Myth

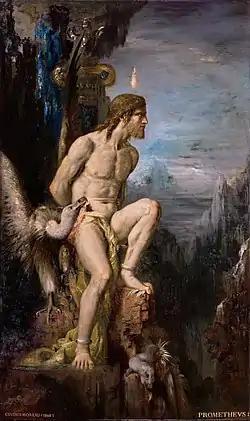

The earlier 20th century saw major work developing psychoanalytical approaches to interpreting myth, led by Sigmund Freud, who, drawing inspiration from Classical myth, began developing the concept of the Oedipus complex in his 1899 "The Interpretation of Dreams". Jung likewise tried to understand the psychology behind world myths. Jung asserted that all humans share certain innate unconscious psychological forces, which he called "archetypes". He believed similarities between the myths of different cultures reveals the existence of these universal archetypes.